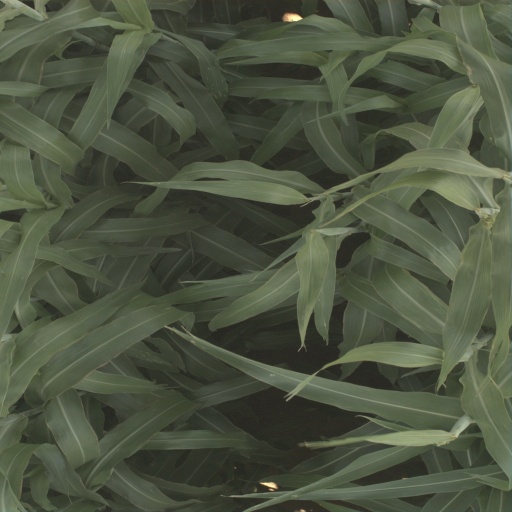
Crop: sorghum